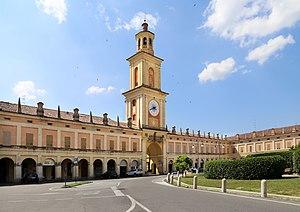
L'association I Borghi più belli d'Italia est née en mars 2001 sous l'impulsion de Conseil du tourisme de l'ANCI.